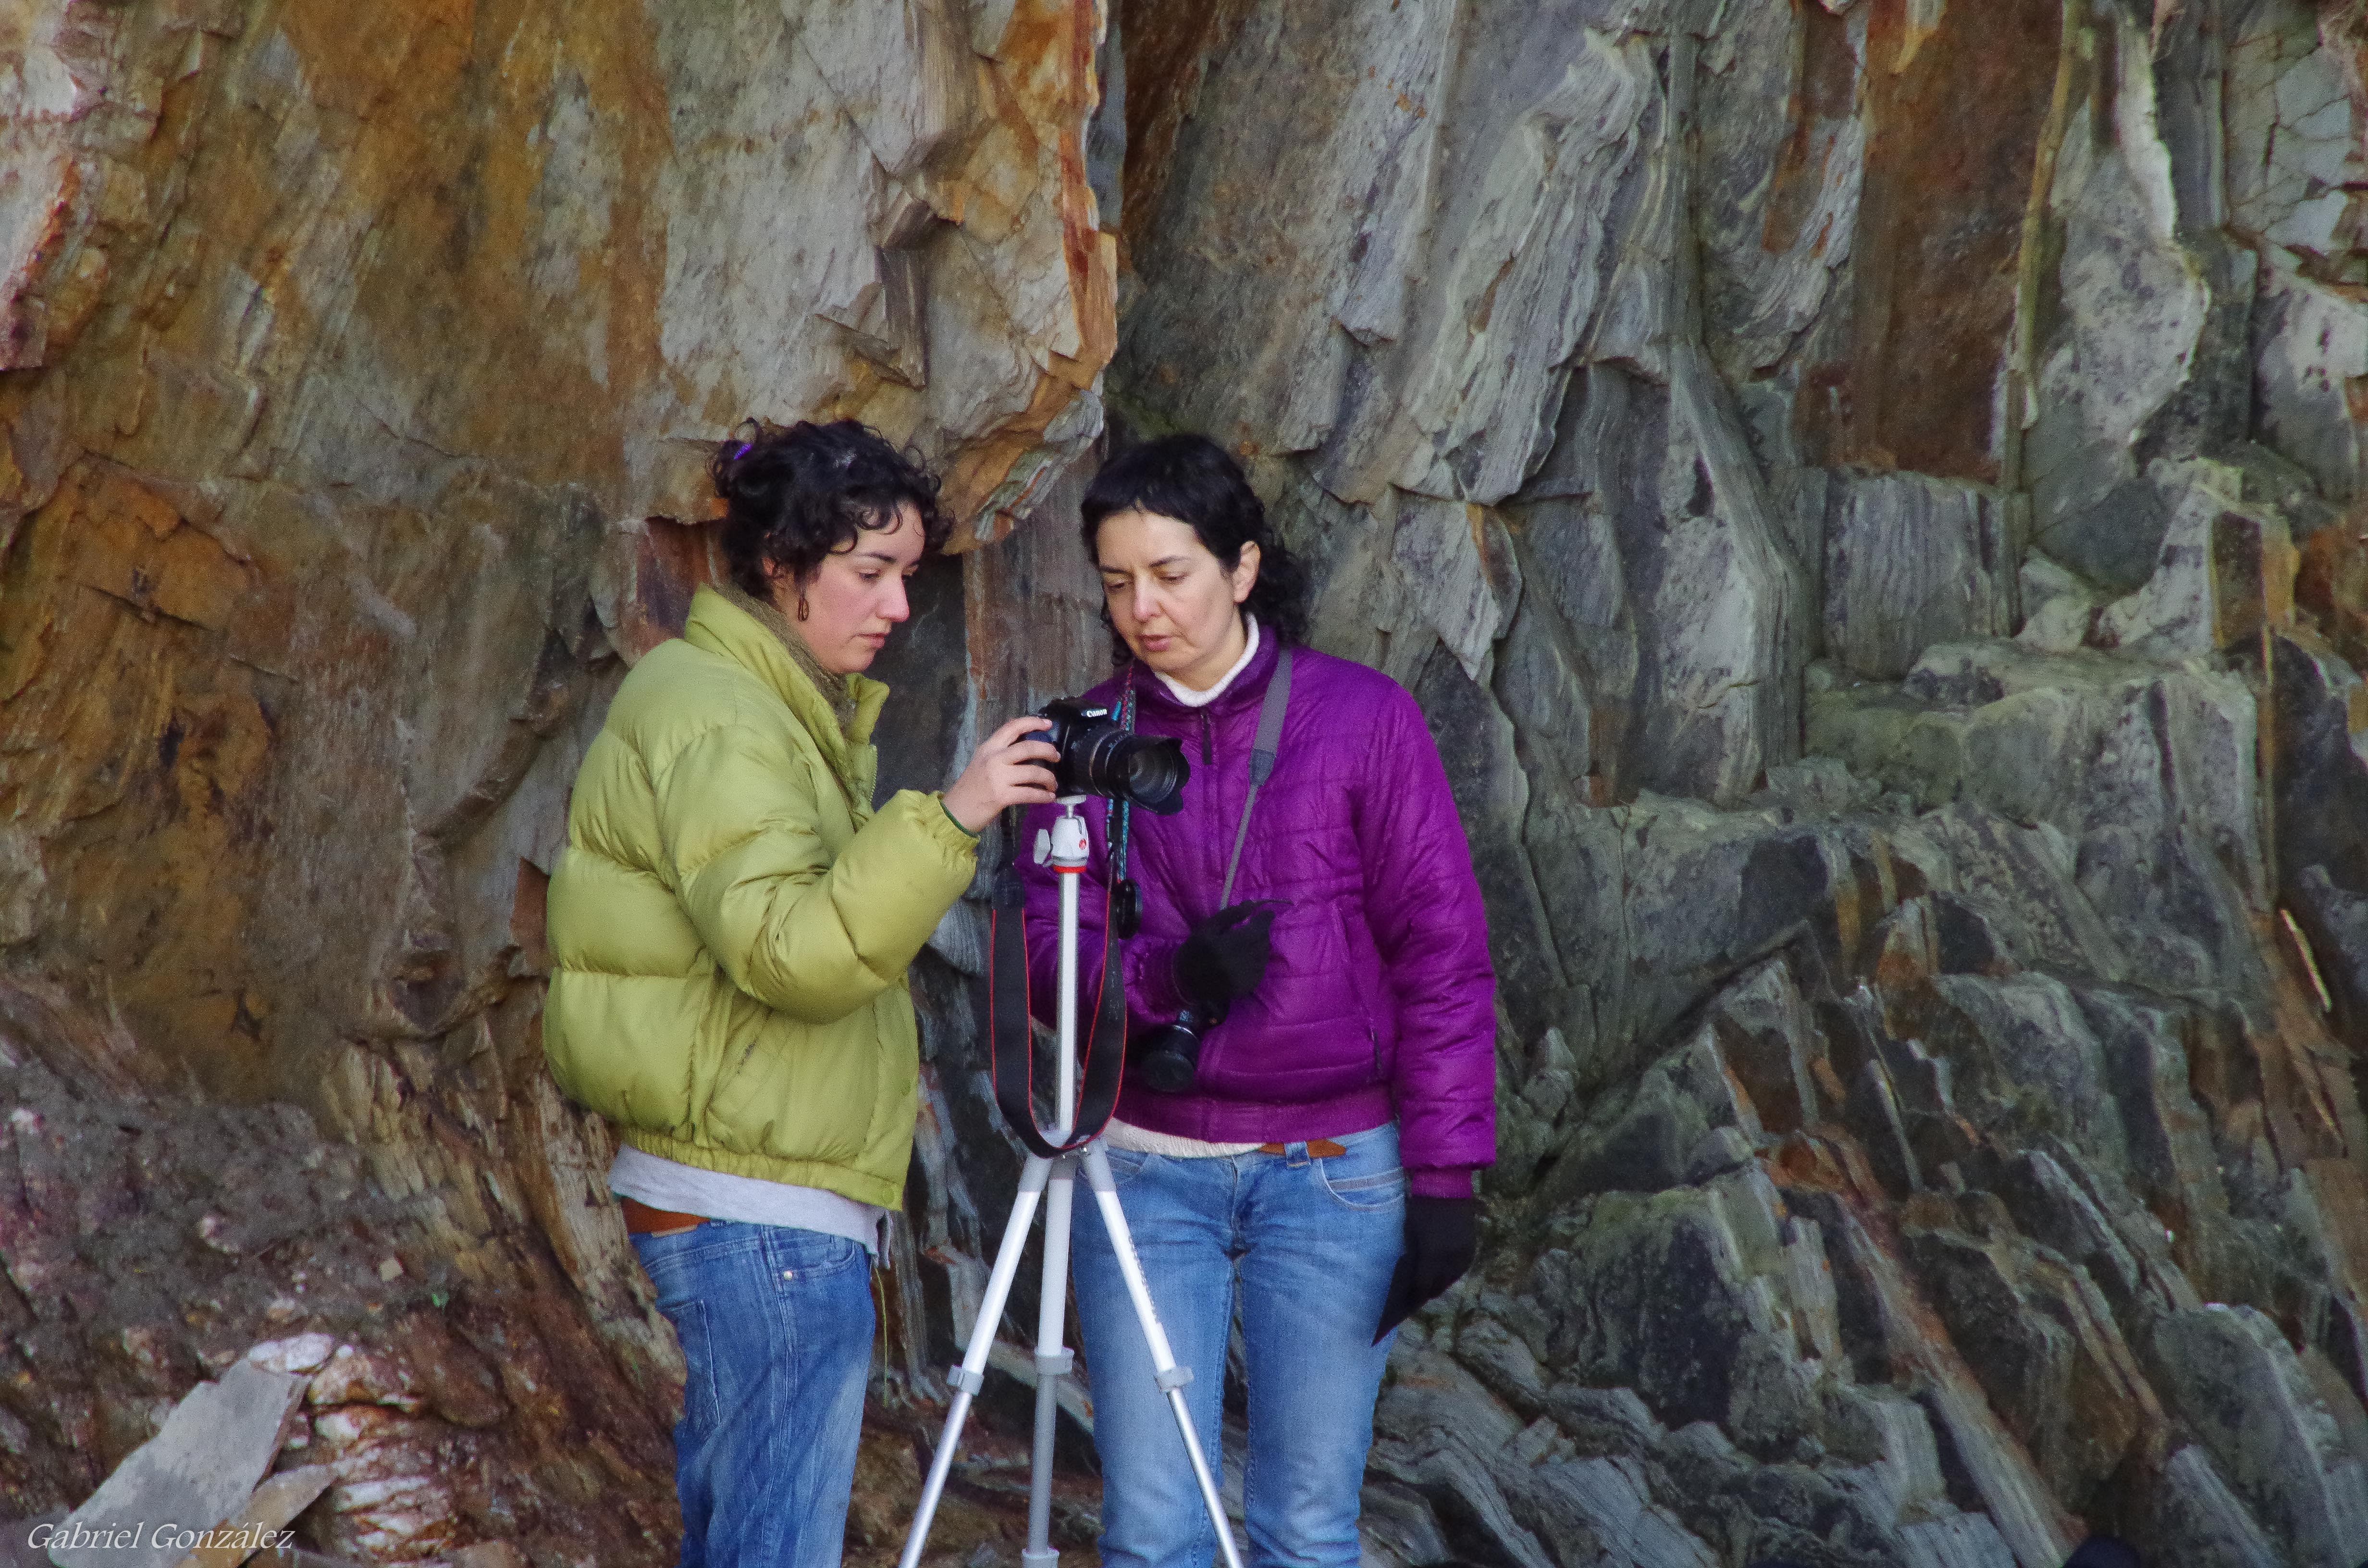
adventure, formation, geology, xovesphoto, gphoto